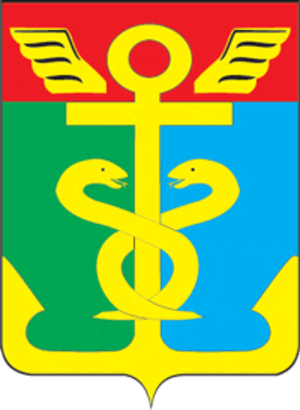
Nakhodka est une ville portuaire du kraï du Primorie, dans l'Extrême-Orient russe. Sa population s'élevait à 149 316 habitants en 2018.
Ci-après la liste des villes de Russie dont la population était supérieure à 100 000 habitants au recensement de 2010. La capitale administrative des différents sujets fédéraux est indiquée en gras.